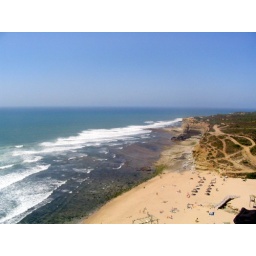
We stopped along the side of the road to admire this ocean view, near the westernmost point of Portugal (and Europe).